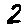
Label: 2